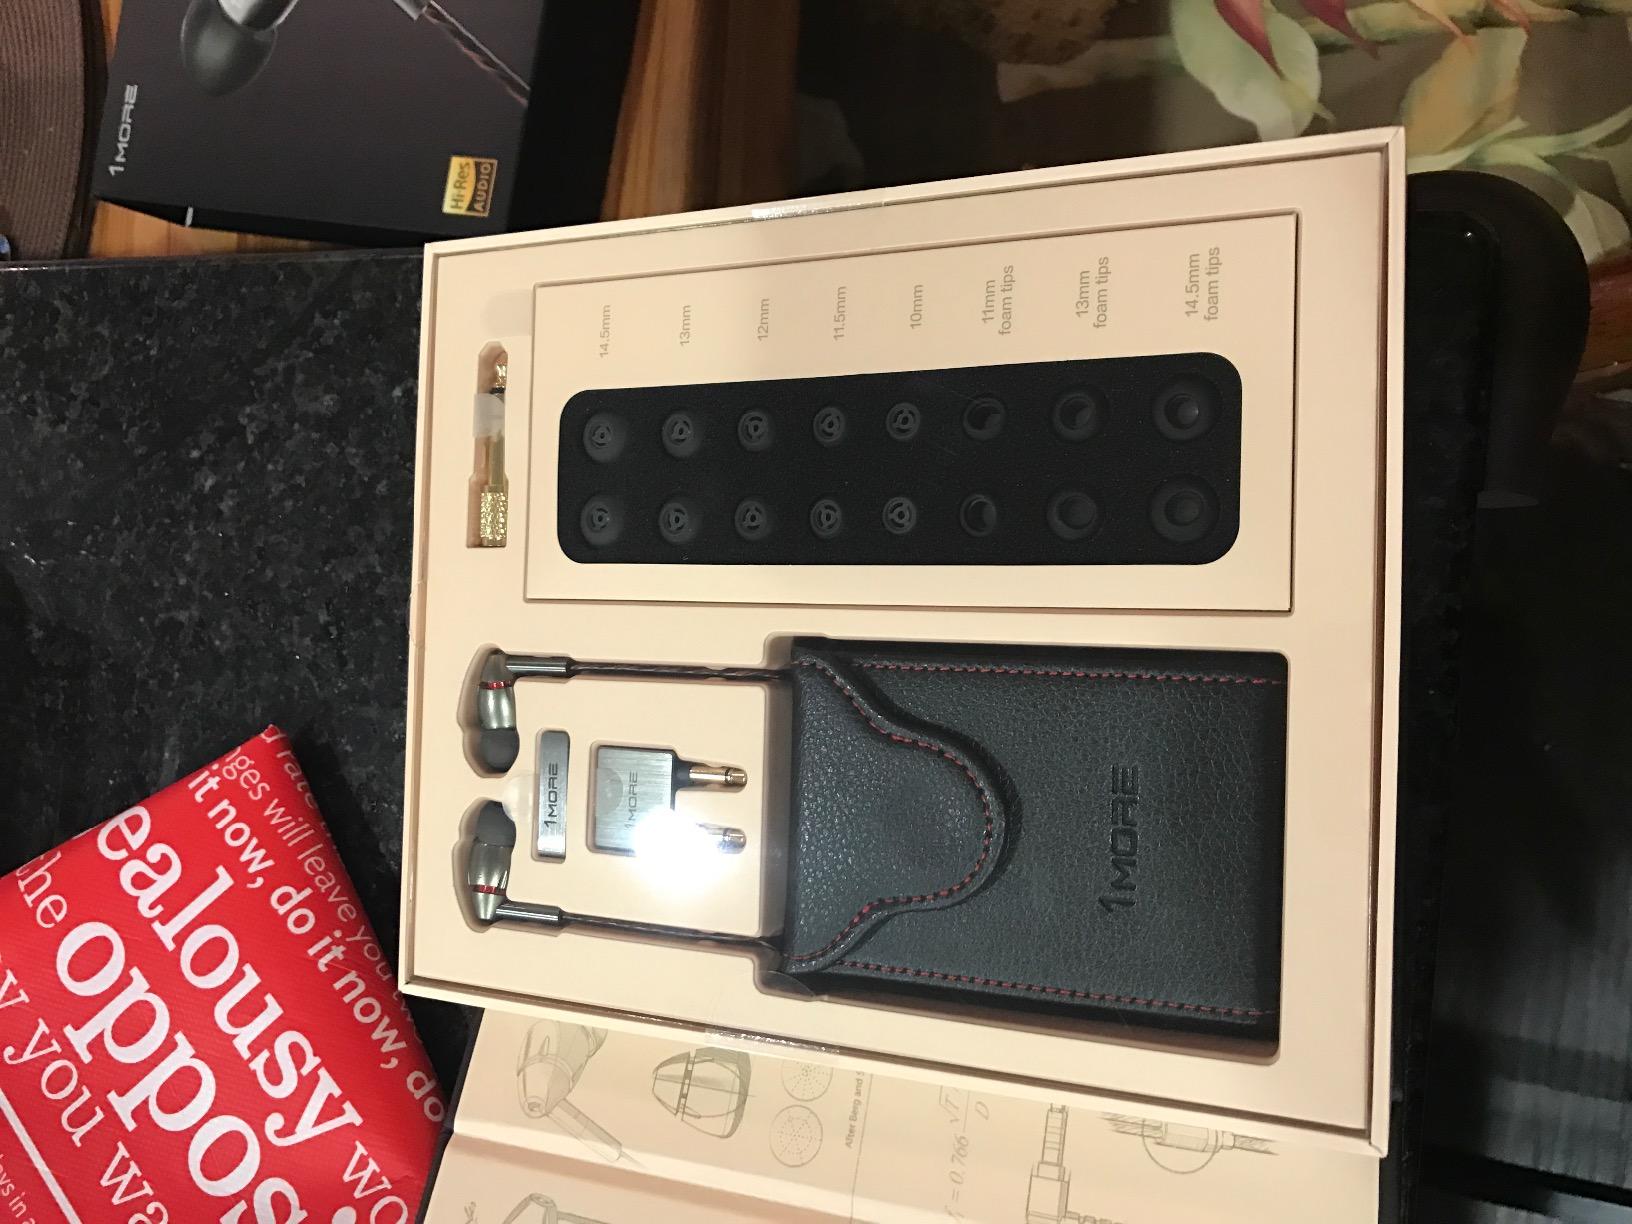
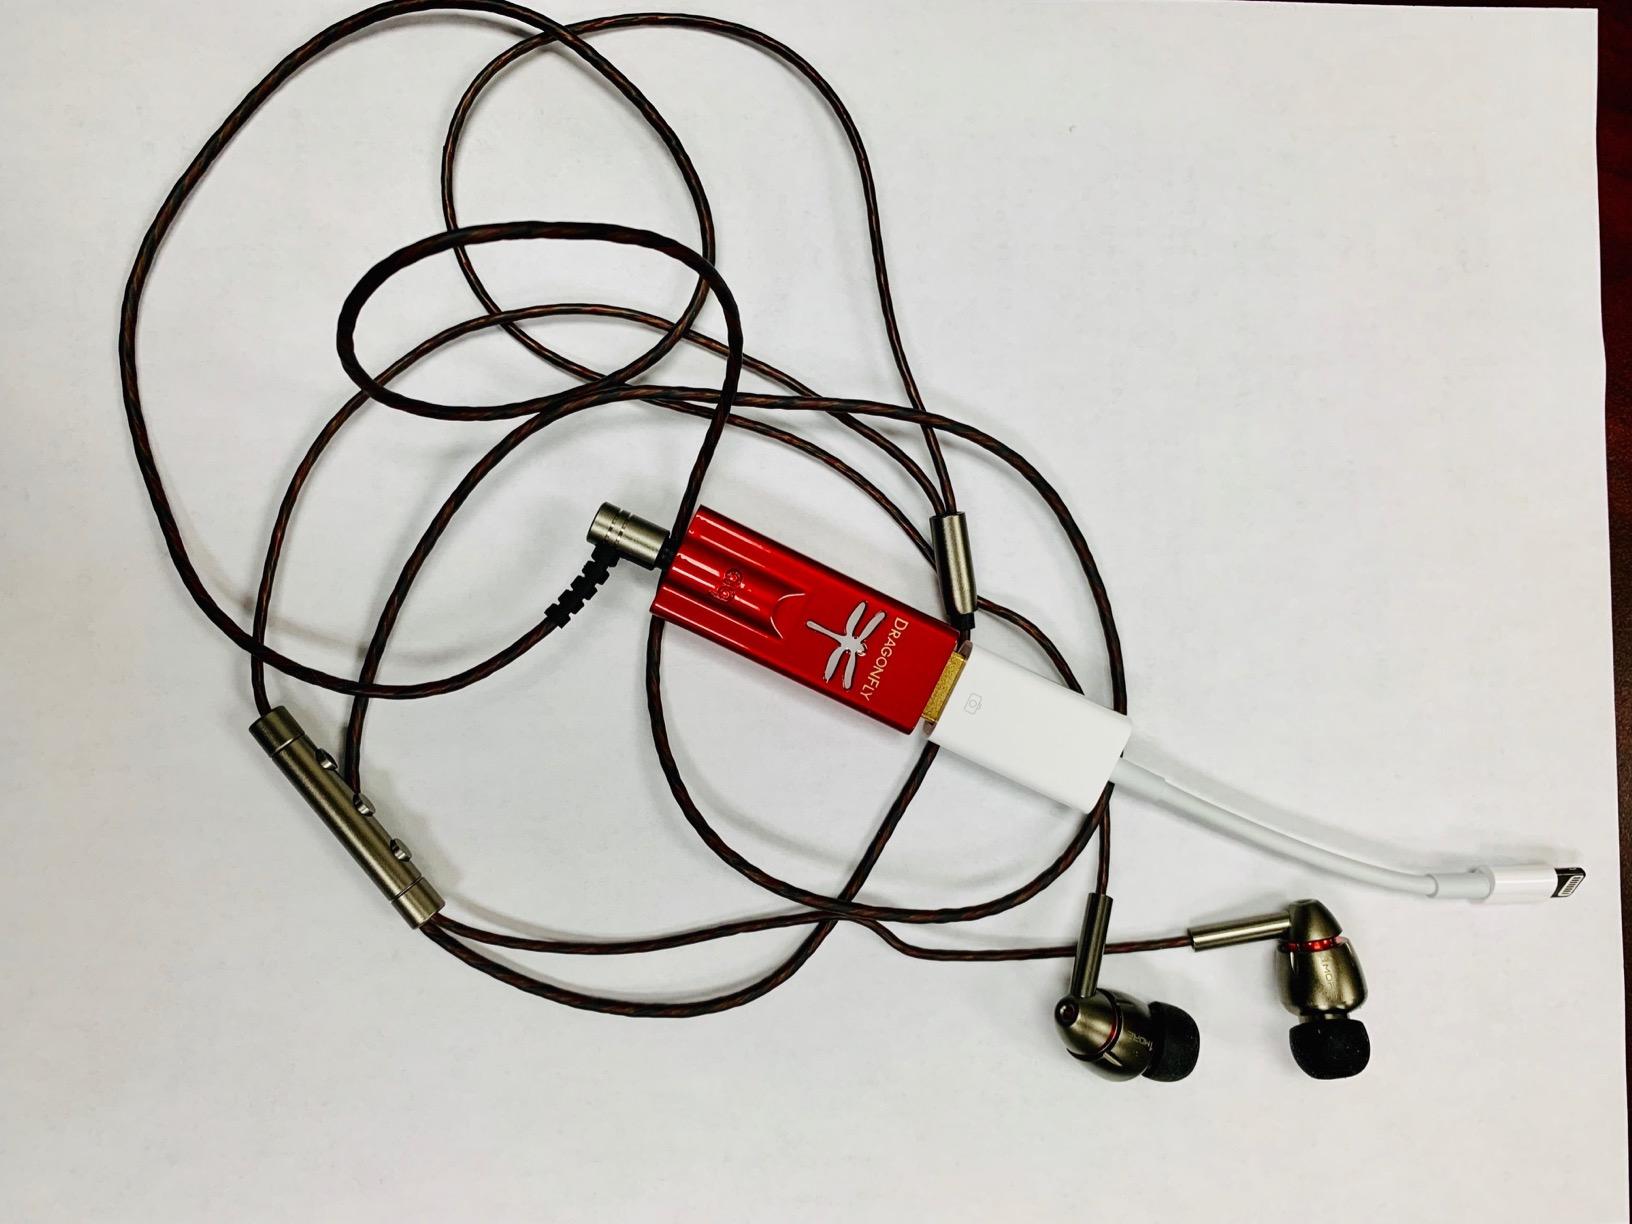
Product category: headphones
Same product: yes